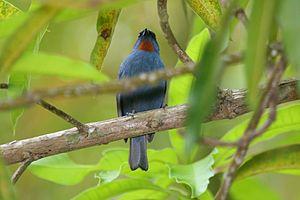
Le Pique-orange de Jamaïque, également appelé Sucrier de la Jamaïque, est une espèce de passereau de la famille des Thraupidae. C'est la seule espèce du genre Euneornis.
En ornithologie, le nom vernaculaire Sucrier désigne plusieurs espèces d'oiseaux de l'ordre des Passeriformes. Ils sont appelés ainsi en raison de leur habitude de se nourrir, entre autres, de la substance sucrée produite par les nectaires de certains végétaux.